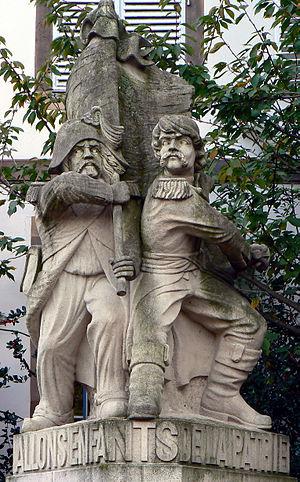
Alfred Marzolff est un sculpteur et médailleur français, né le 4 mars 1867 à Strasbourg et mort le 4 mai 1936 à Rountzenheim. Professeur à l'École des arts décoratifs de Strasbourg et membre du cercle de Saint-Léonard animé par le peintre et marqueteur Charles Spindler, il est l'auteur d'une soixantaine d'œuvres, surtout visibles à Strasbourg et dans plusieurs localités alsaciennes, mais certaines de ses réalisations furent détruites pendant l'annexion de l'Alsace.
La place Broglie est une place située dans le centre historique de Strasbourg.
La Marseillaise est un chant patriotique de la Révolution française adopté par la France comme hymne national : une première fois par la Convention pendant neuf ans du 14 juillet 1795 jusqu'à l'Empire en 1804, puis en 1879 sous la Troisième République.